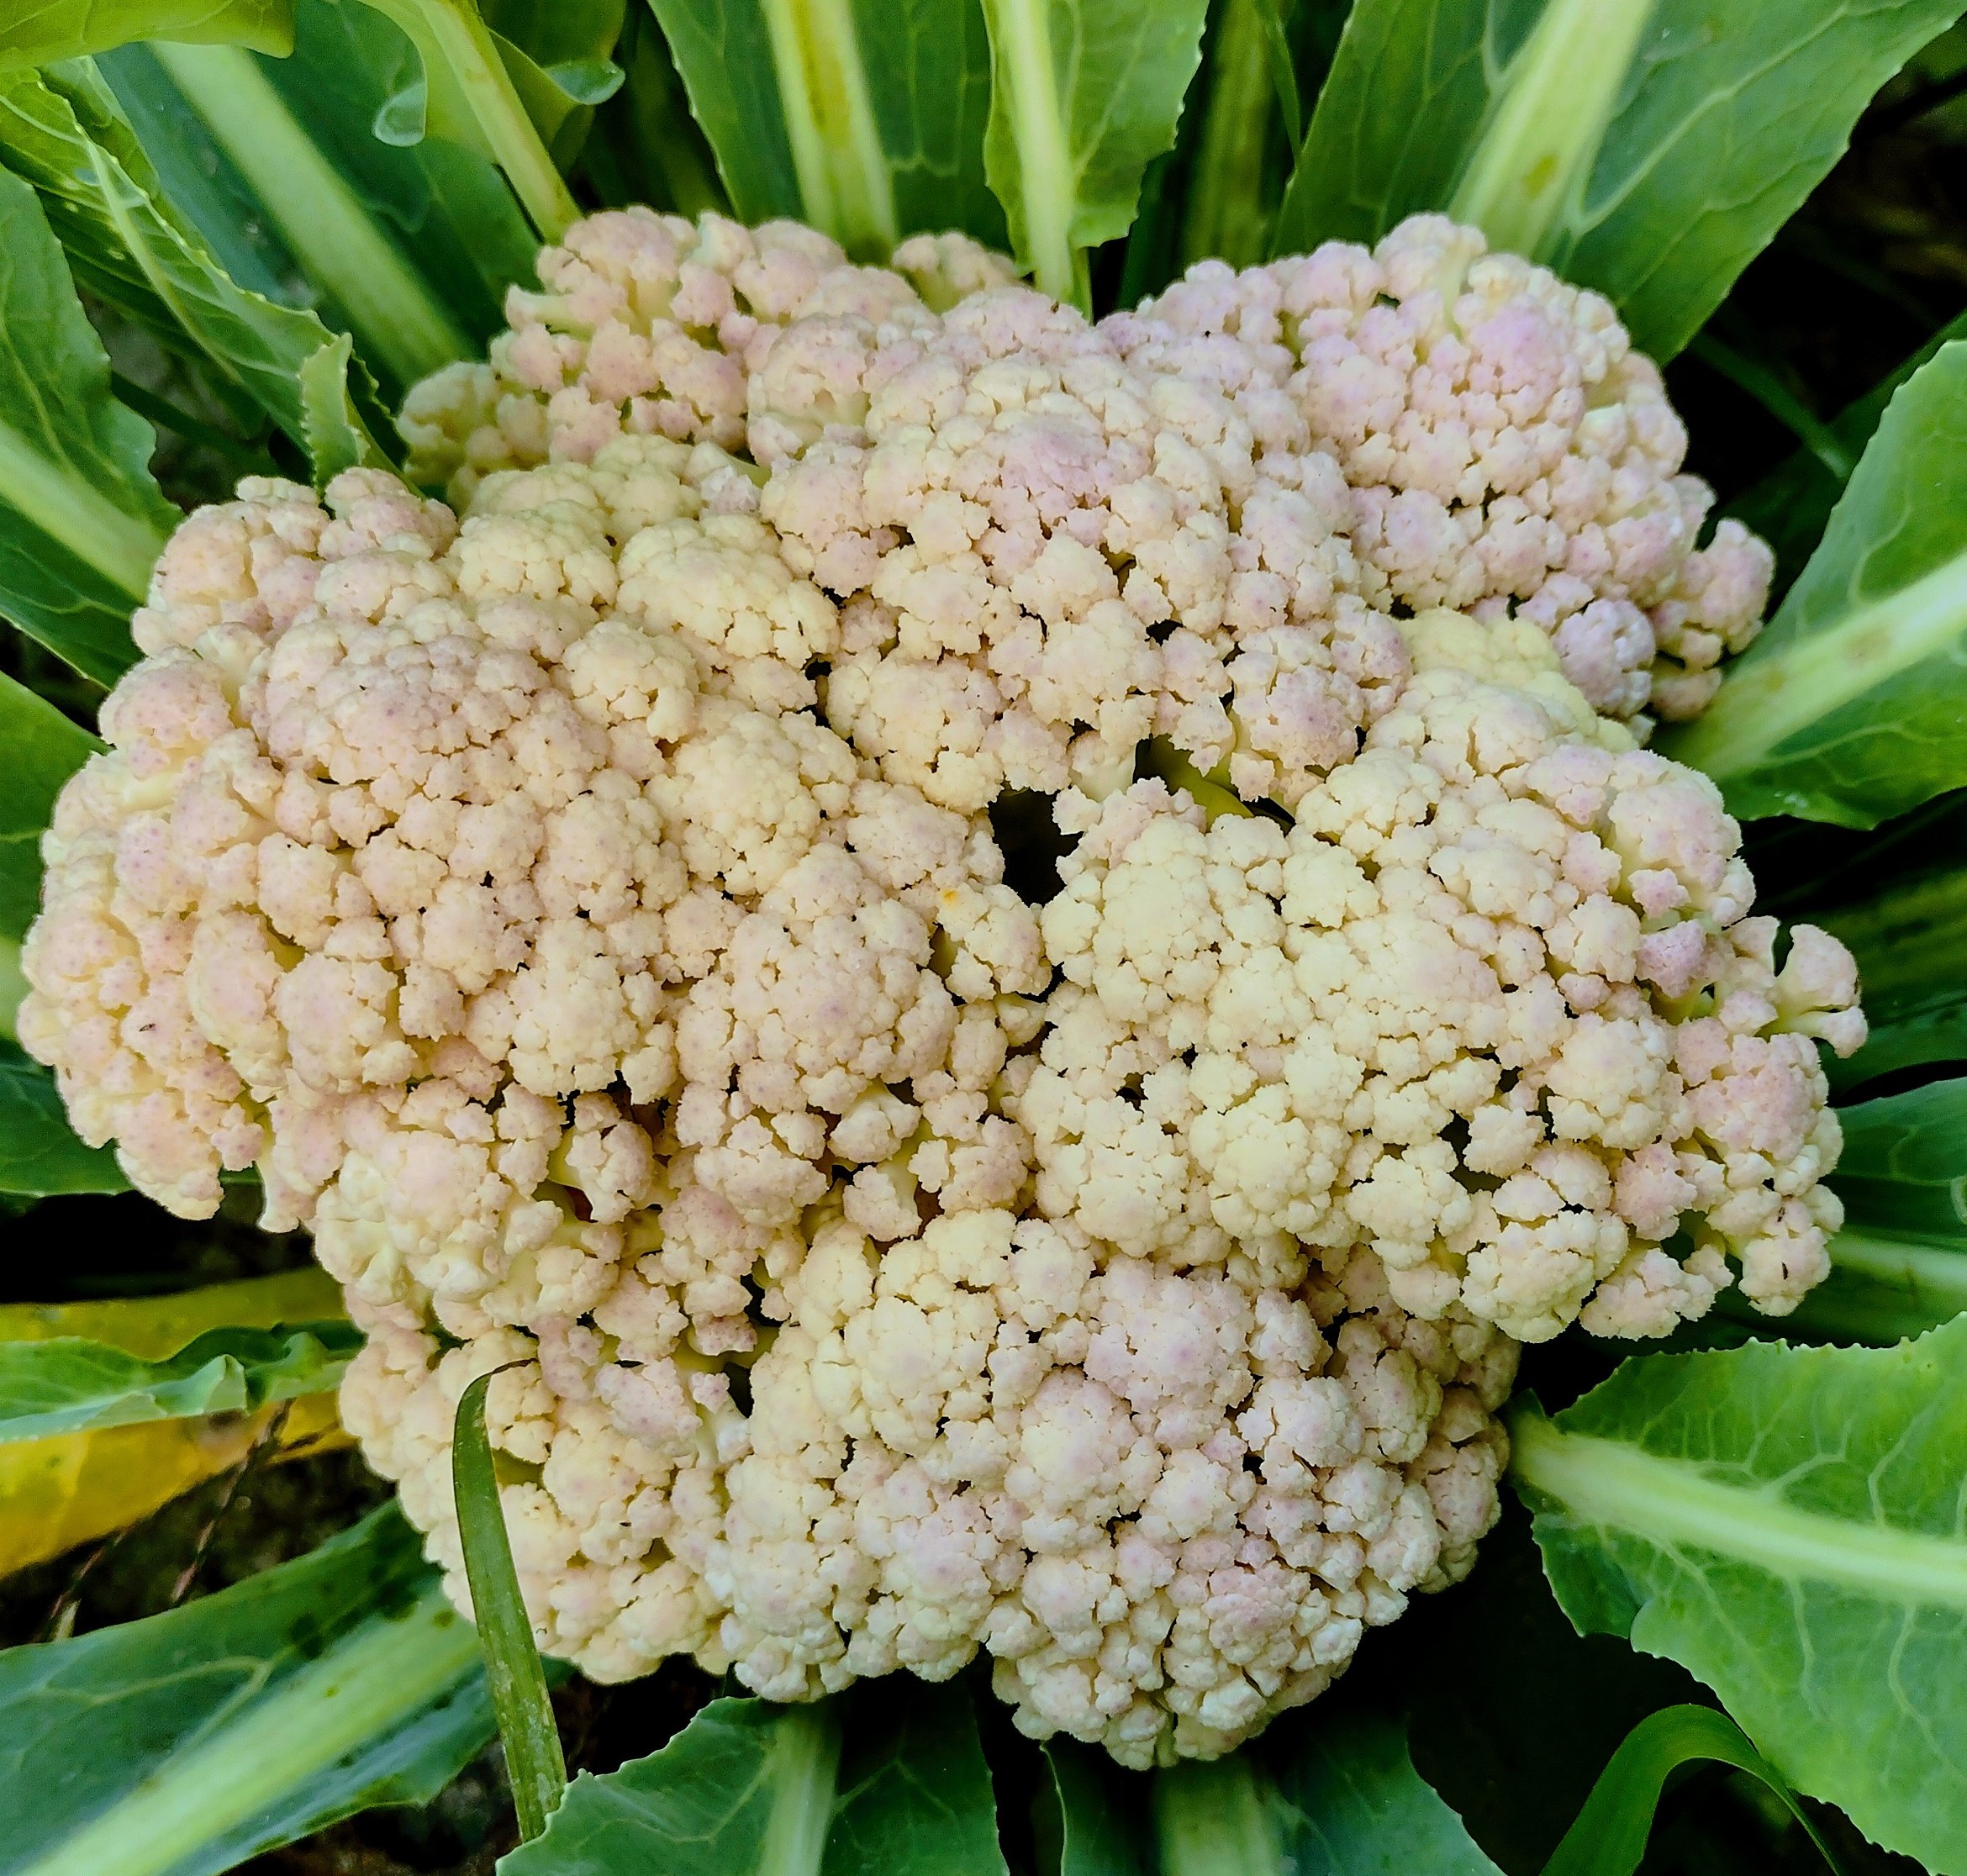
Label: Bacterial spot rot